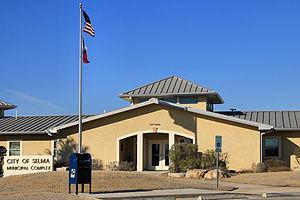
Selma est une ville située en limite des comtés de Bexar et de Guadalupe, au Texas, aux États-Unis.